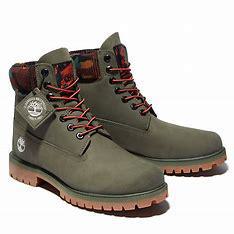
Brand: Timberland
Model: 6